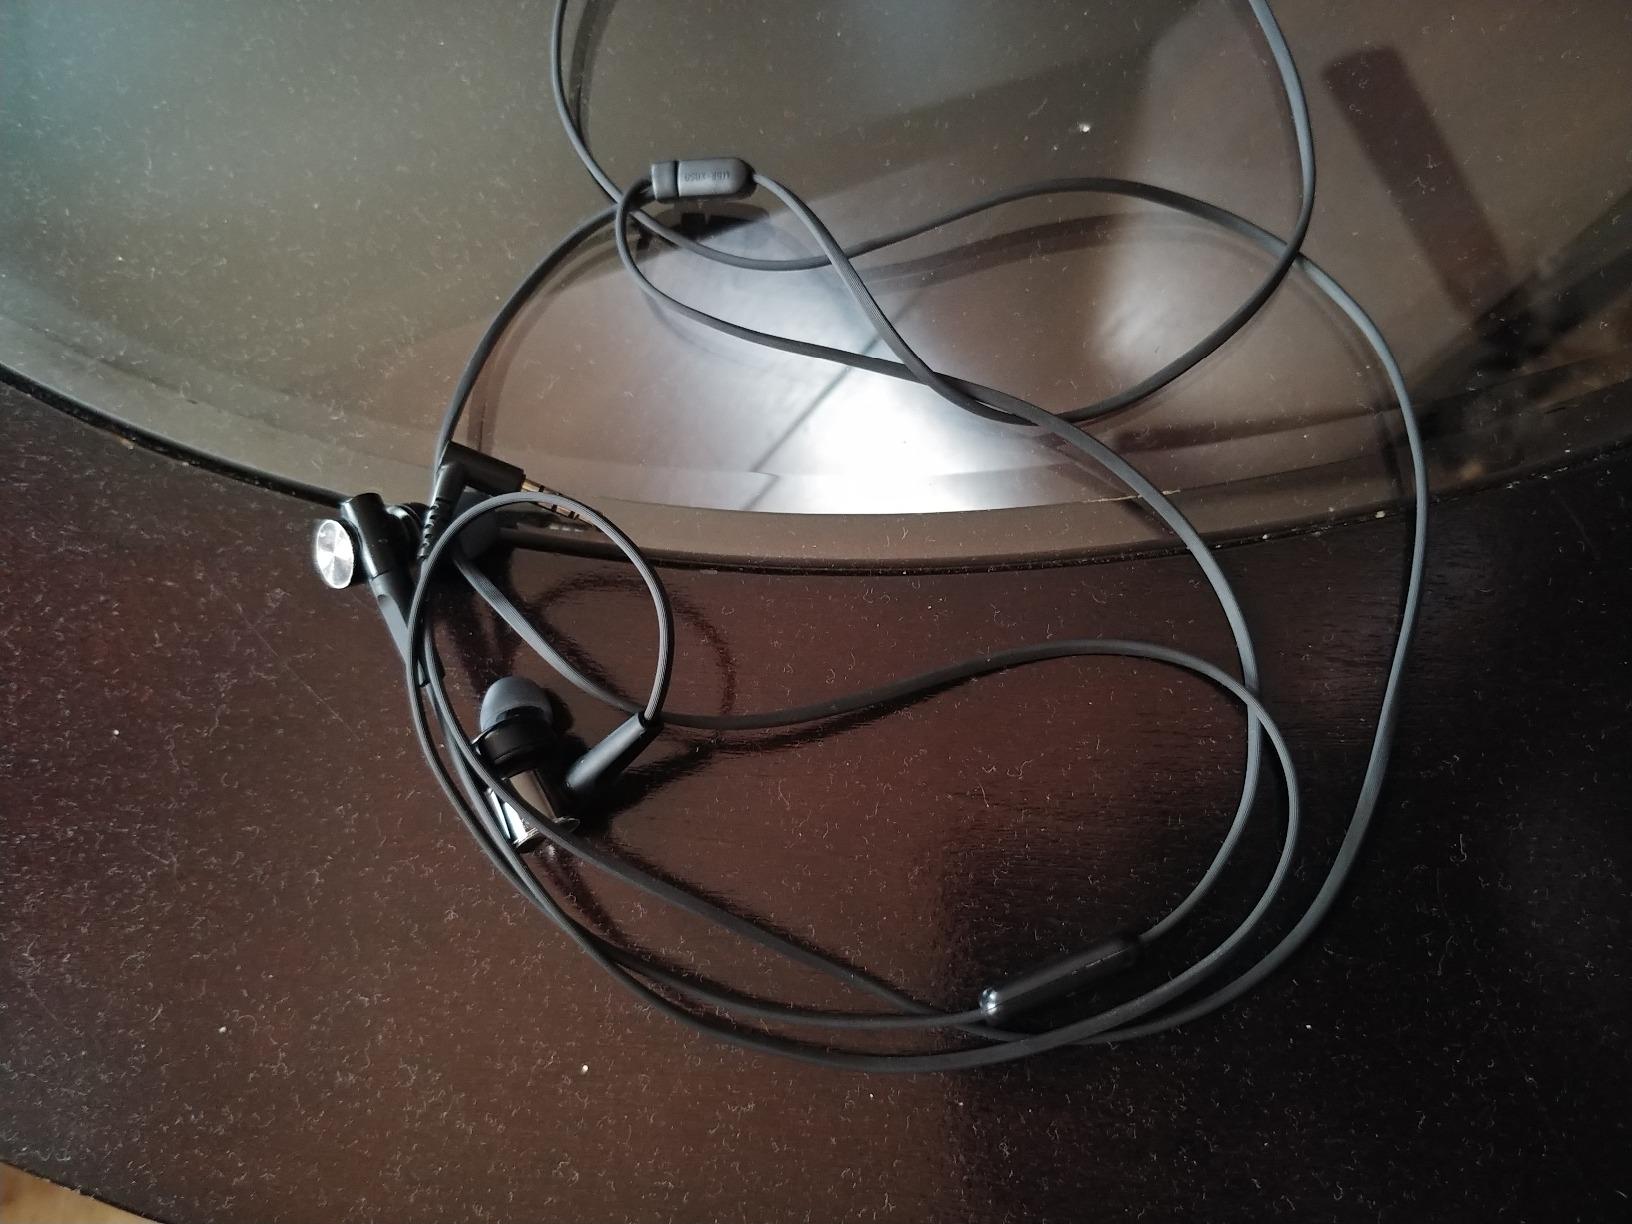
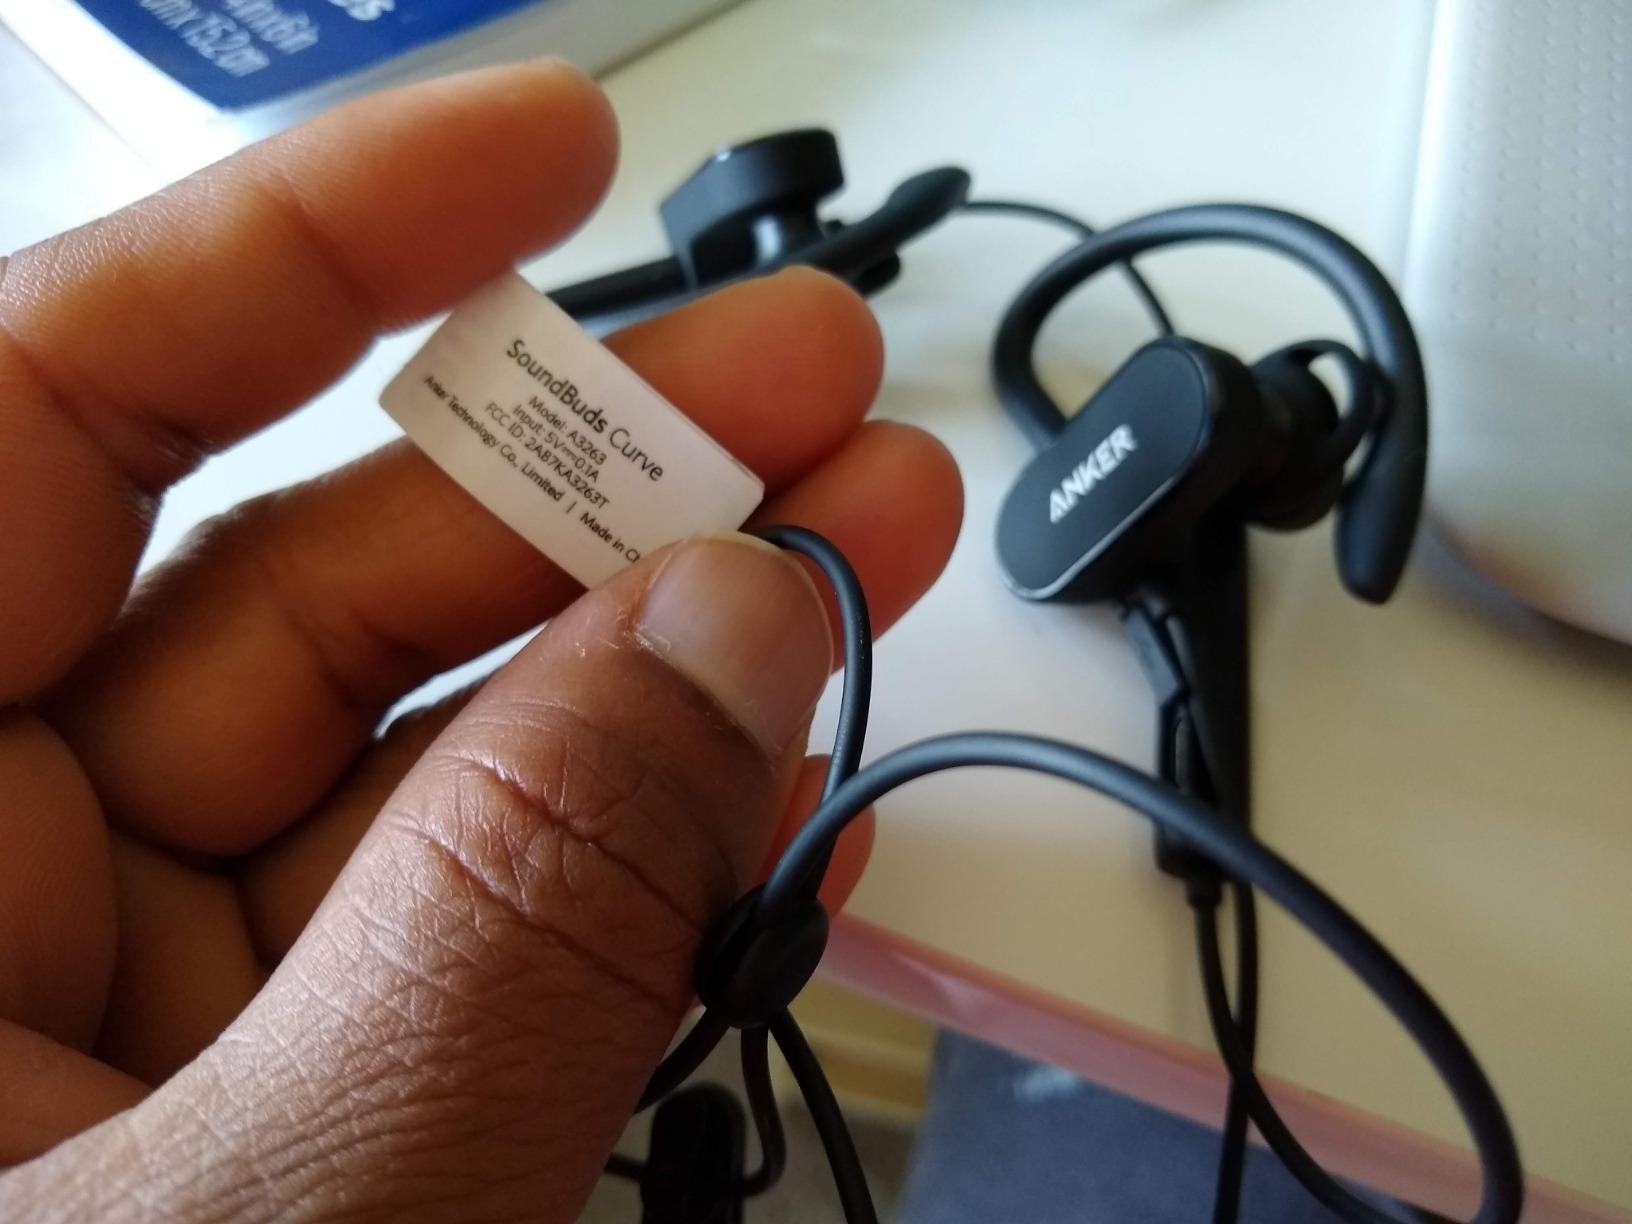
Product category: headphones
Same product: no